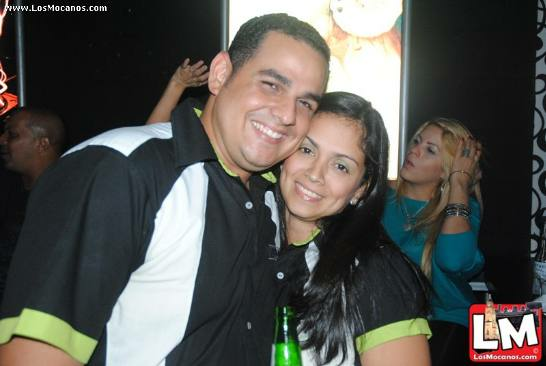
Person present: Yes